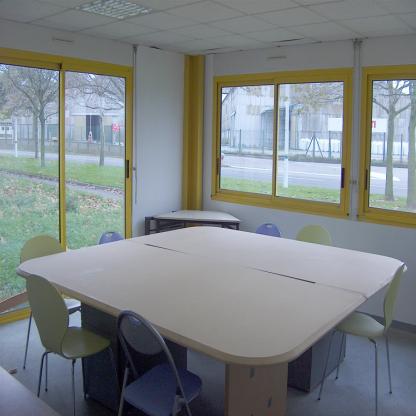
Scene: Indoor